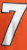
Number: 7